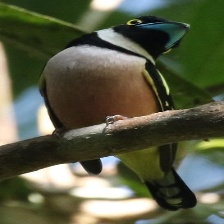
Species: BLACK AND YELLOW BROADBILL
Scientific name: EURYLAIMUS OCHROMALUS